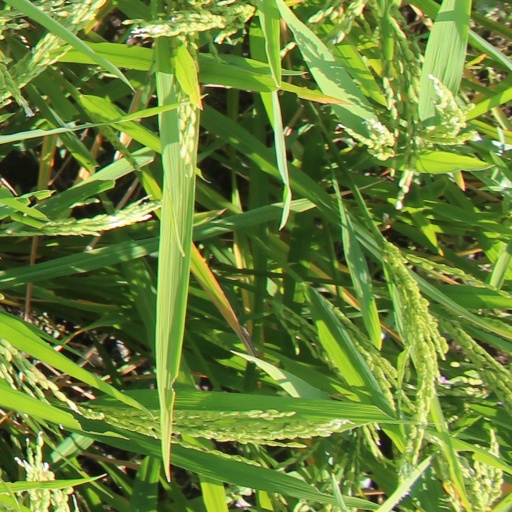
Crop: rice